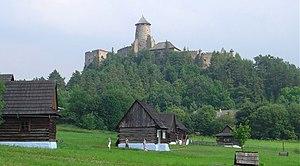
Stára Ľubovňa est une ville du district de Stará Ľubovňa, dans la région de Prešov, en Slovaquie. Sa population s'élevait à 16 359 habitants en 2013.